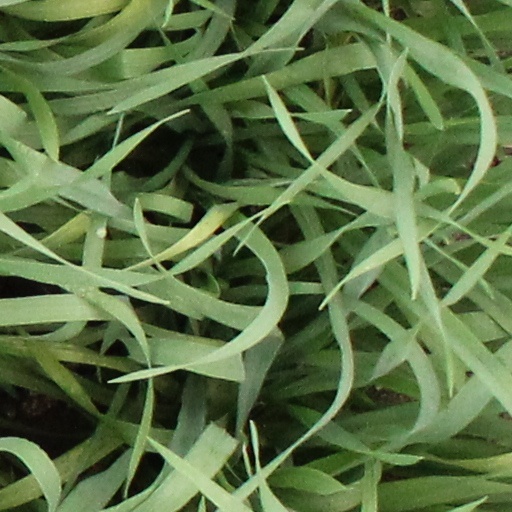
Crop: wheat